Panavia Tornado

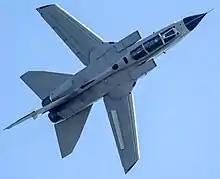
Deployed swing wings

The Panavia Tornado is a multirole, twin-engined aircraft designed to excel at low-level penetration of enemy defences. The mission envisaged during the Cold War was the delivery of conventional and nuclear weapons on the invading forces of the Warsaw Pact countries of Eastern Europe; this dictated several significant features of the design. Variable wing geometry allowed for minimal drag during the low-level dash towards a well-prepared enemy. Advanced navigation and flight computers, including the then-innovative fly-by-wire system, greatly reduced the workload of the pilot during low-level flight and eased control of the aircraft. For long range missions, the Tornado has a retractable refuelling probe.